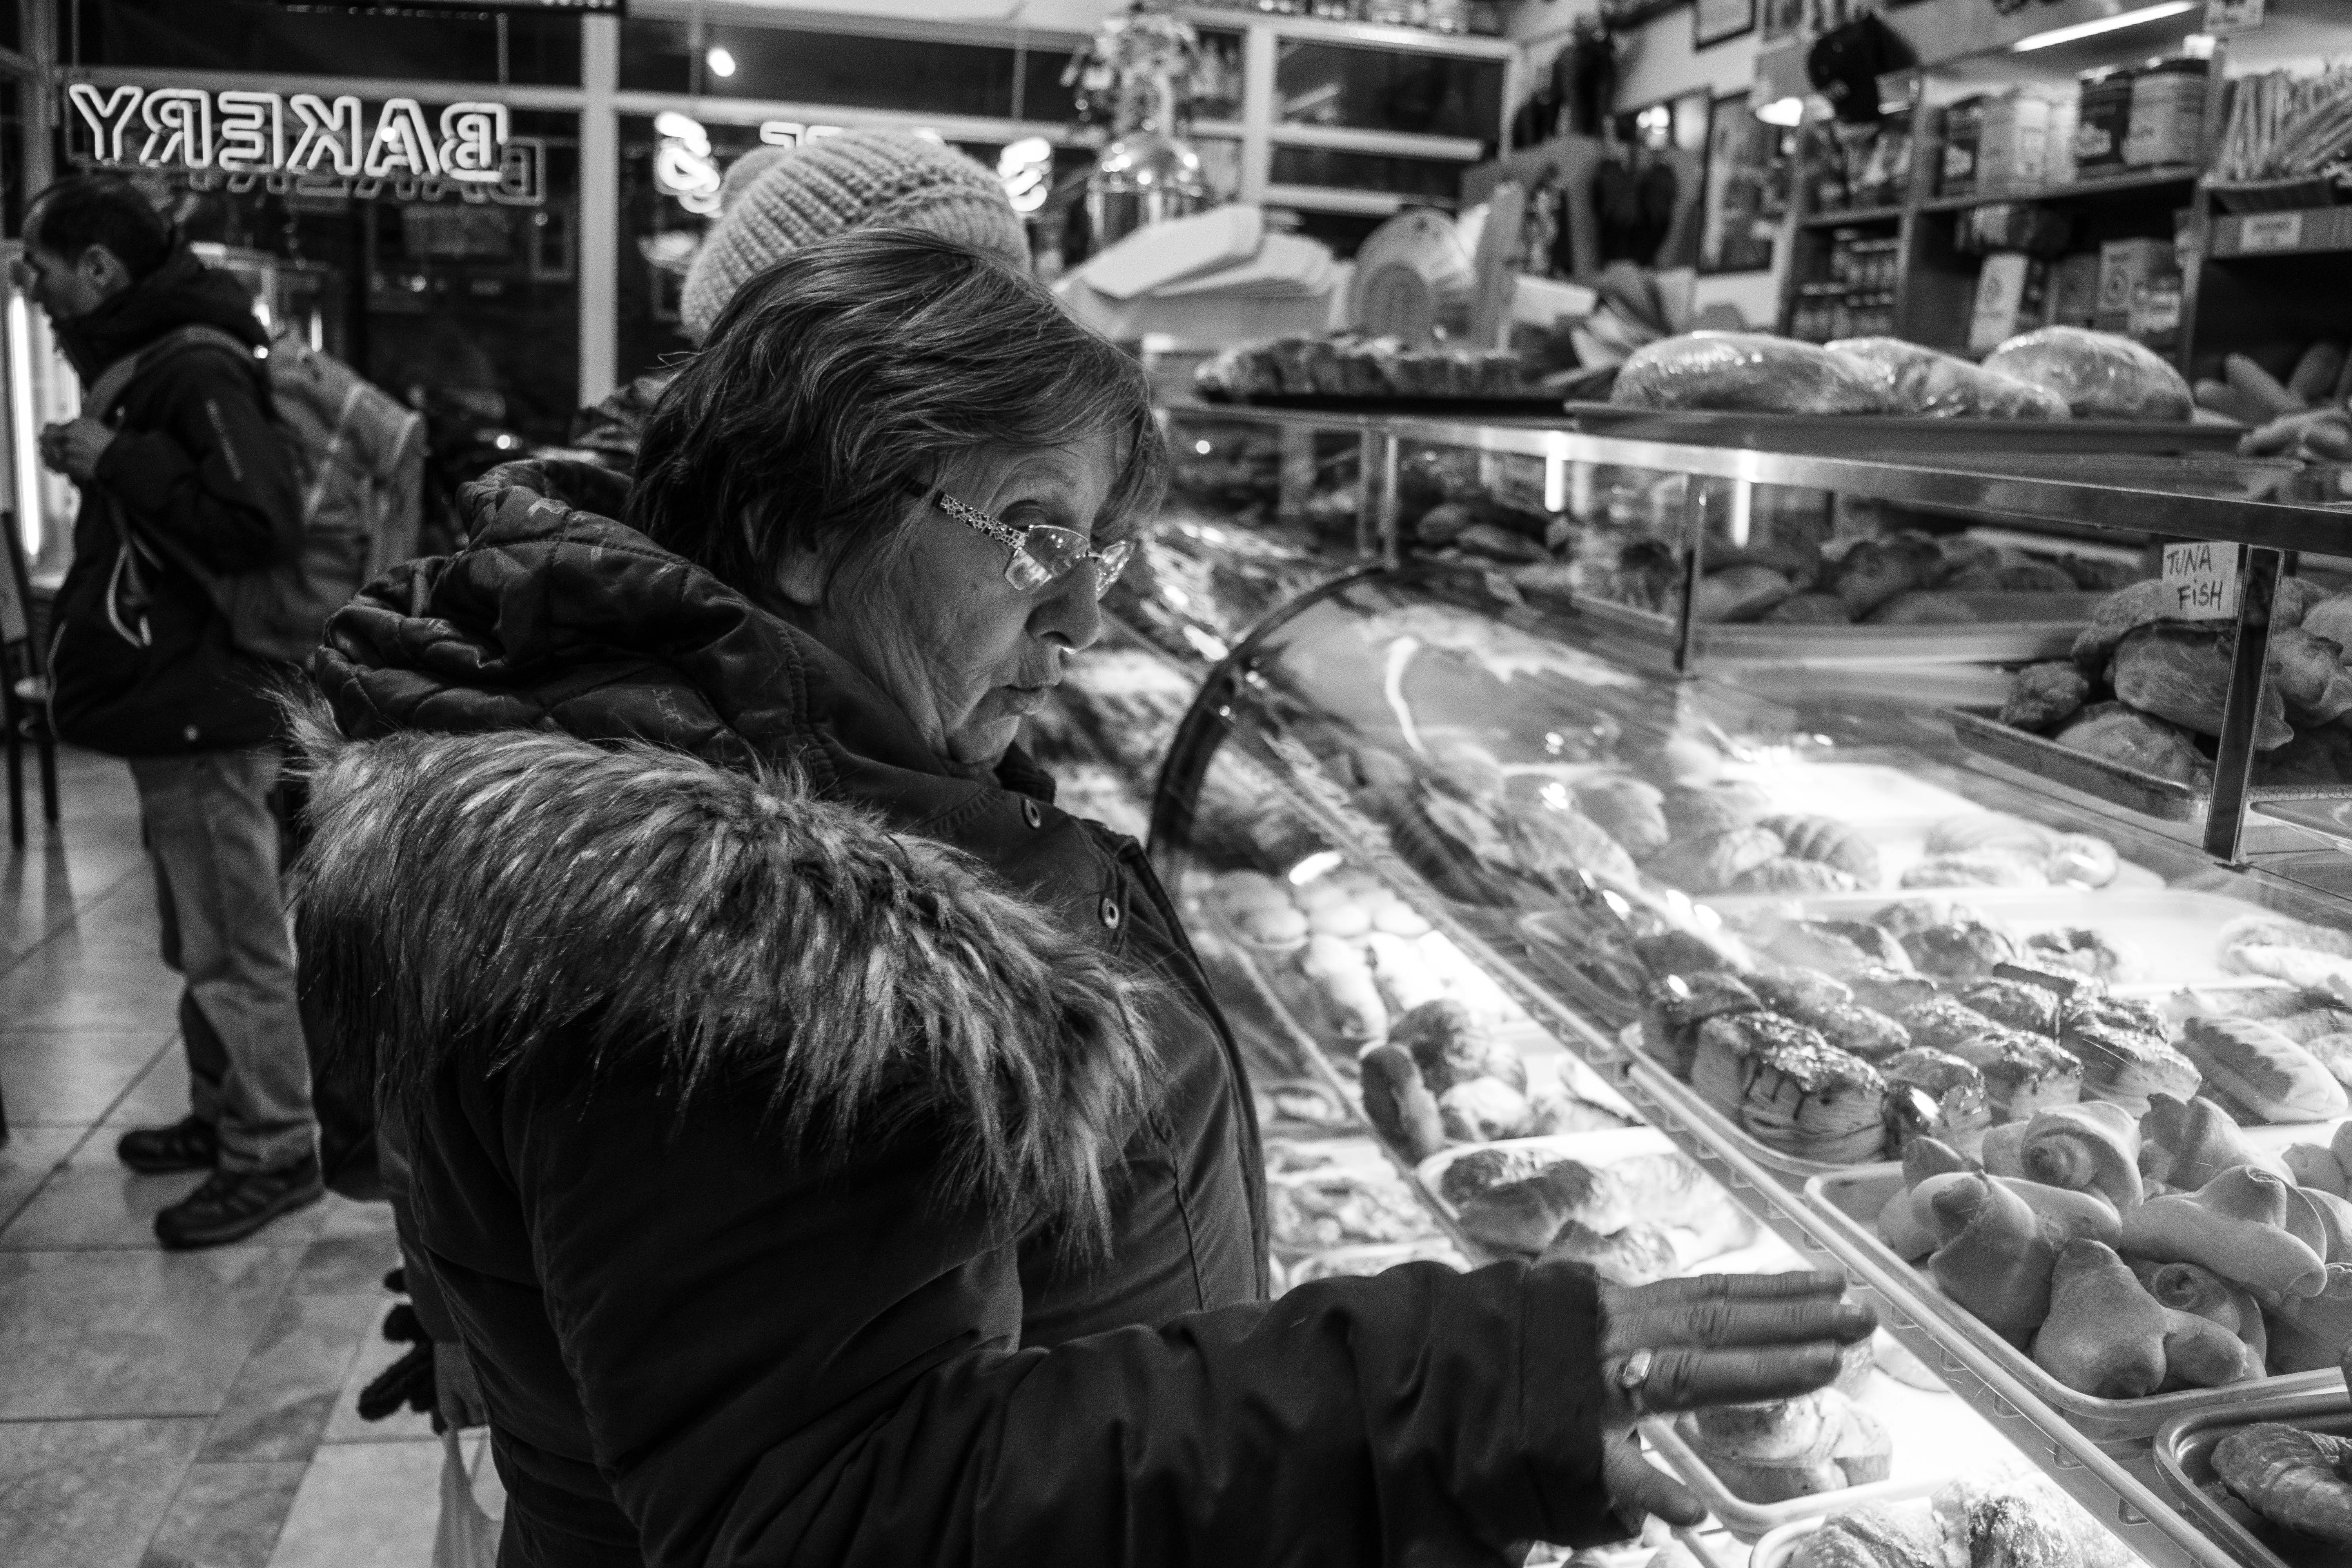
black and white, road, white, street, crowd, shop, nyc, nikon, black, monochrome, bakery, bw, blackandwhite, blackwhite, newyork, infrastructure, newyorkcity, noiretblanc, noir, blanc, negro, blanco, schwarz, pretoebranco, bnw, blancoynegro, nero, branco, byn, weis, bianconero, bianco, blanconegro, bn, noirblanc, biancoenero, pretobranco, preto, schwarzundweis, nikond3300, queens, jacksonheights, panaderia, uruguaya, 37thavenue, monochrome photography